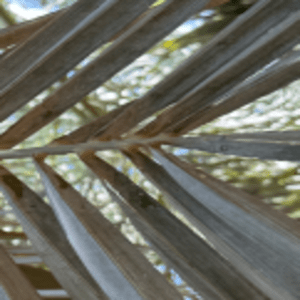
Label: Rachis Blight